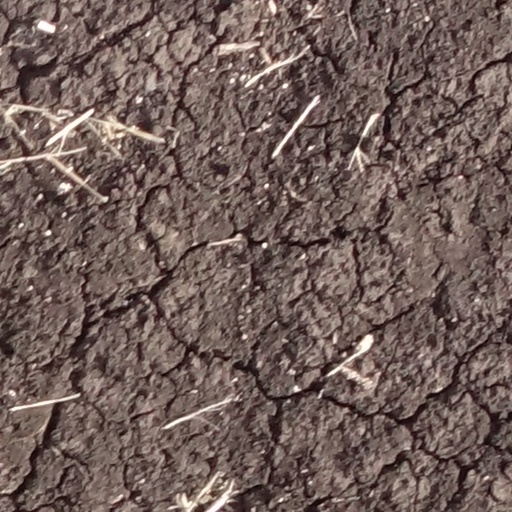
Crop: sorghum